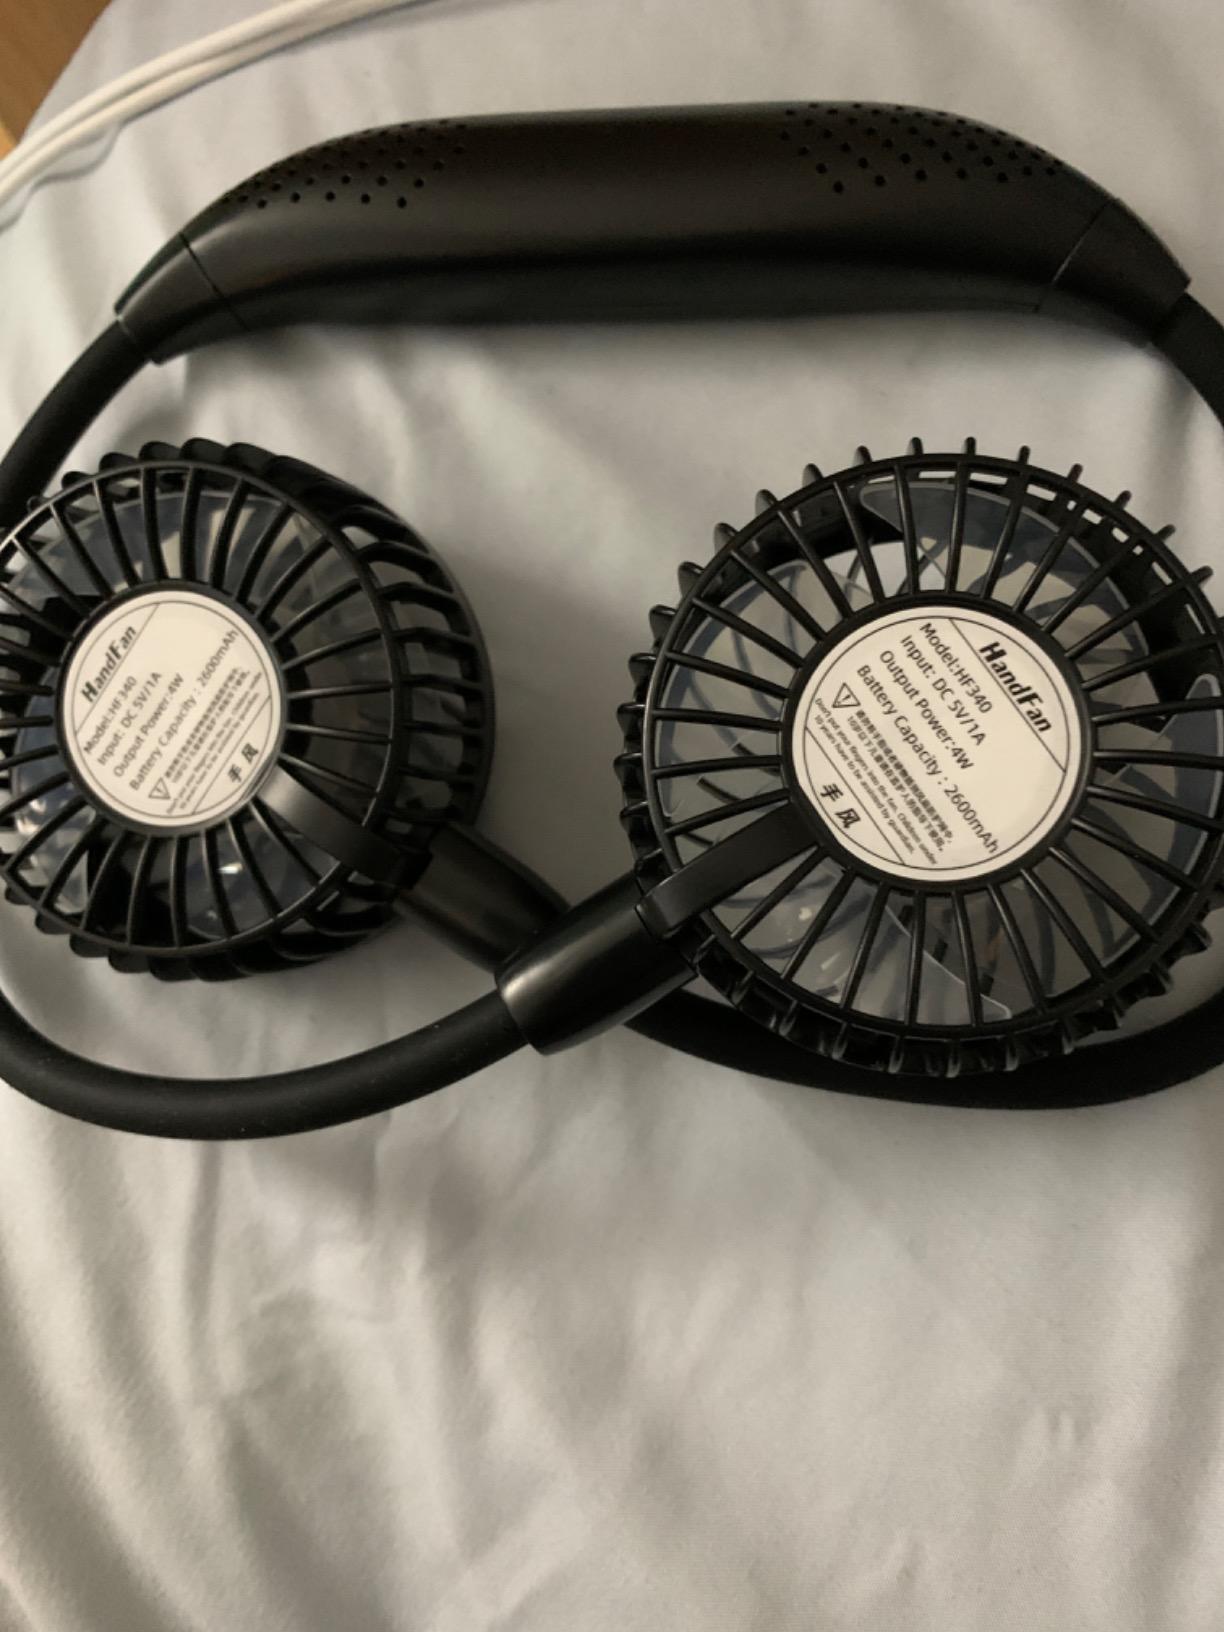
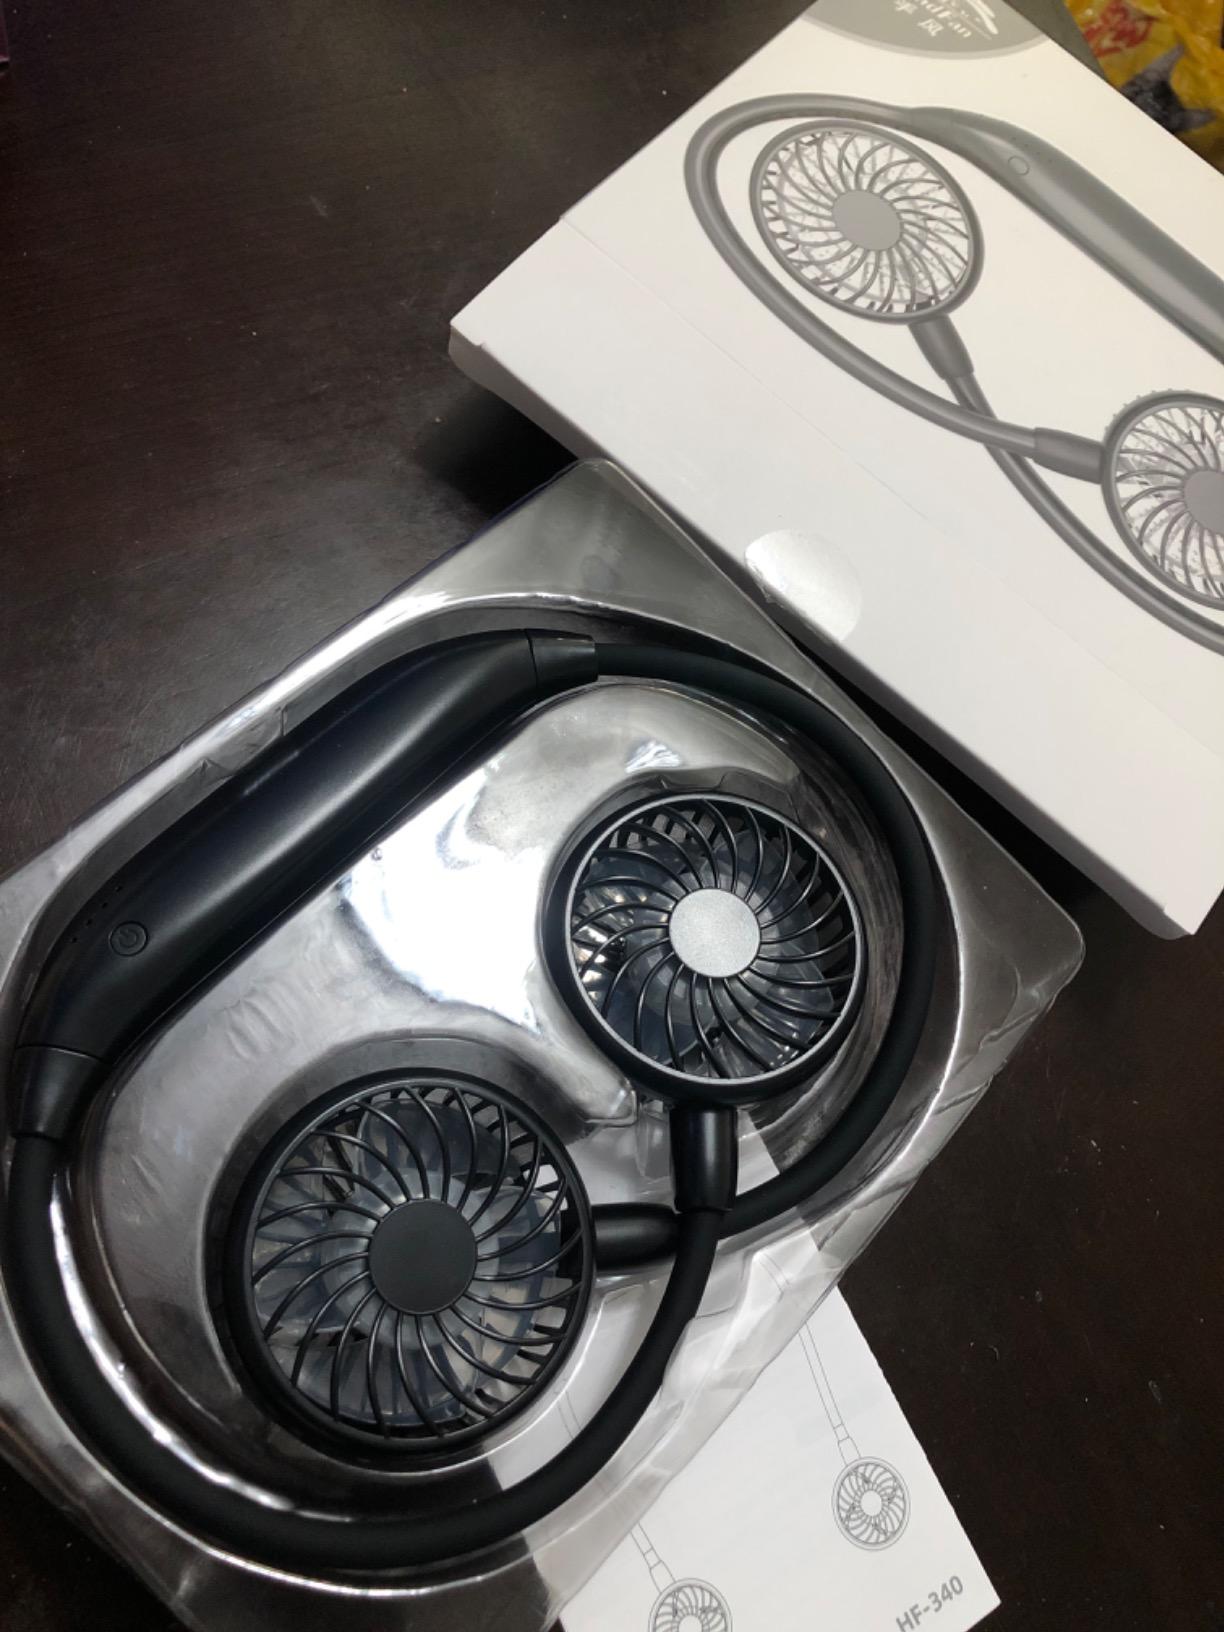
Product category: fan
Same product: yes